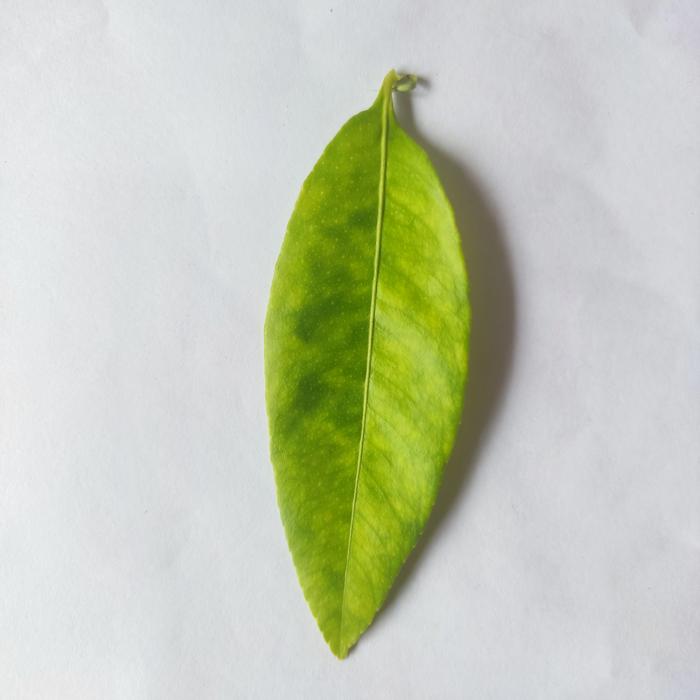
Crop: Lemon
Leaf condition: Citrus